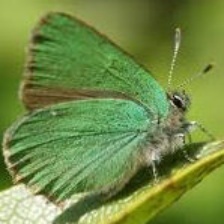
Species: GREEN HAIRSTREAK
Butterfly family (ImageNet category): lycaenid_butterfly